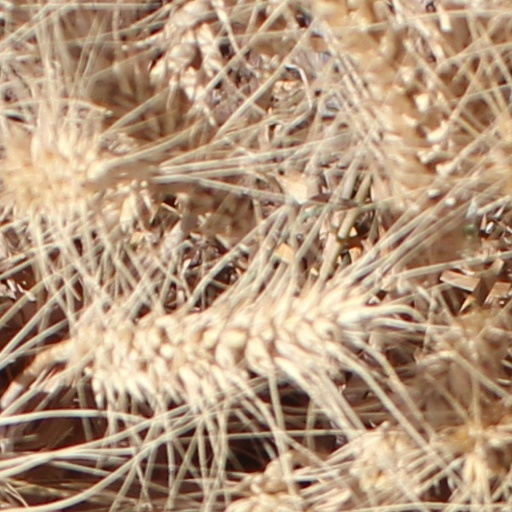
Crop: wheat